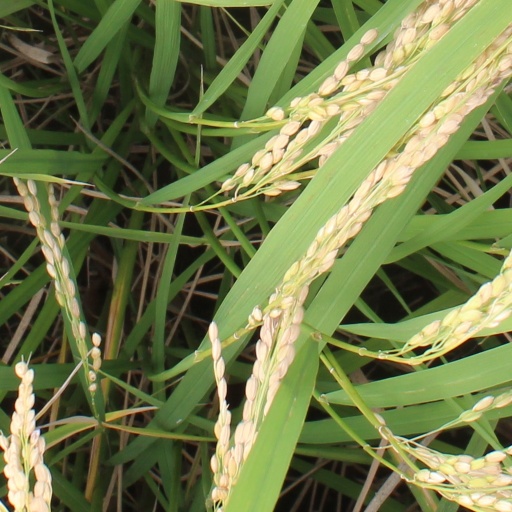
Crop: rice